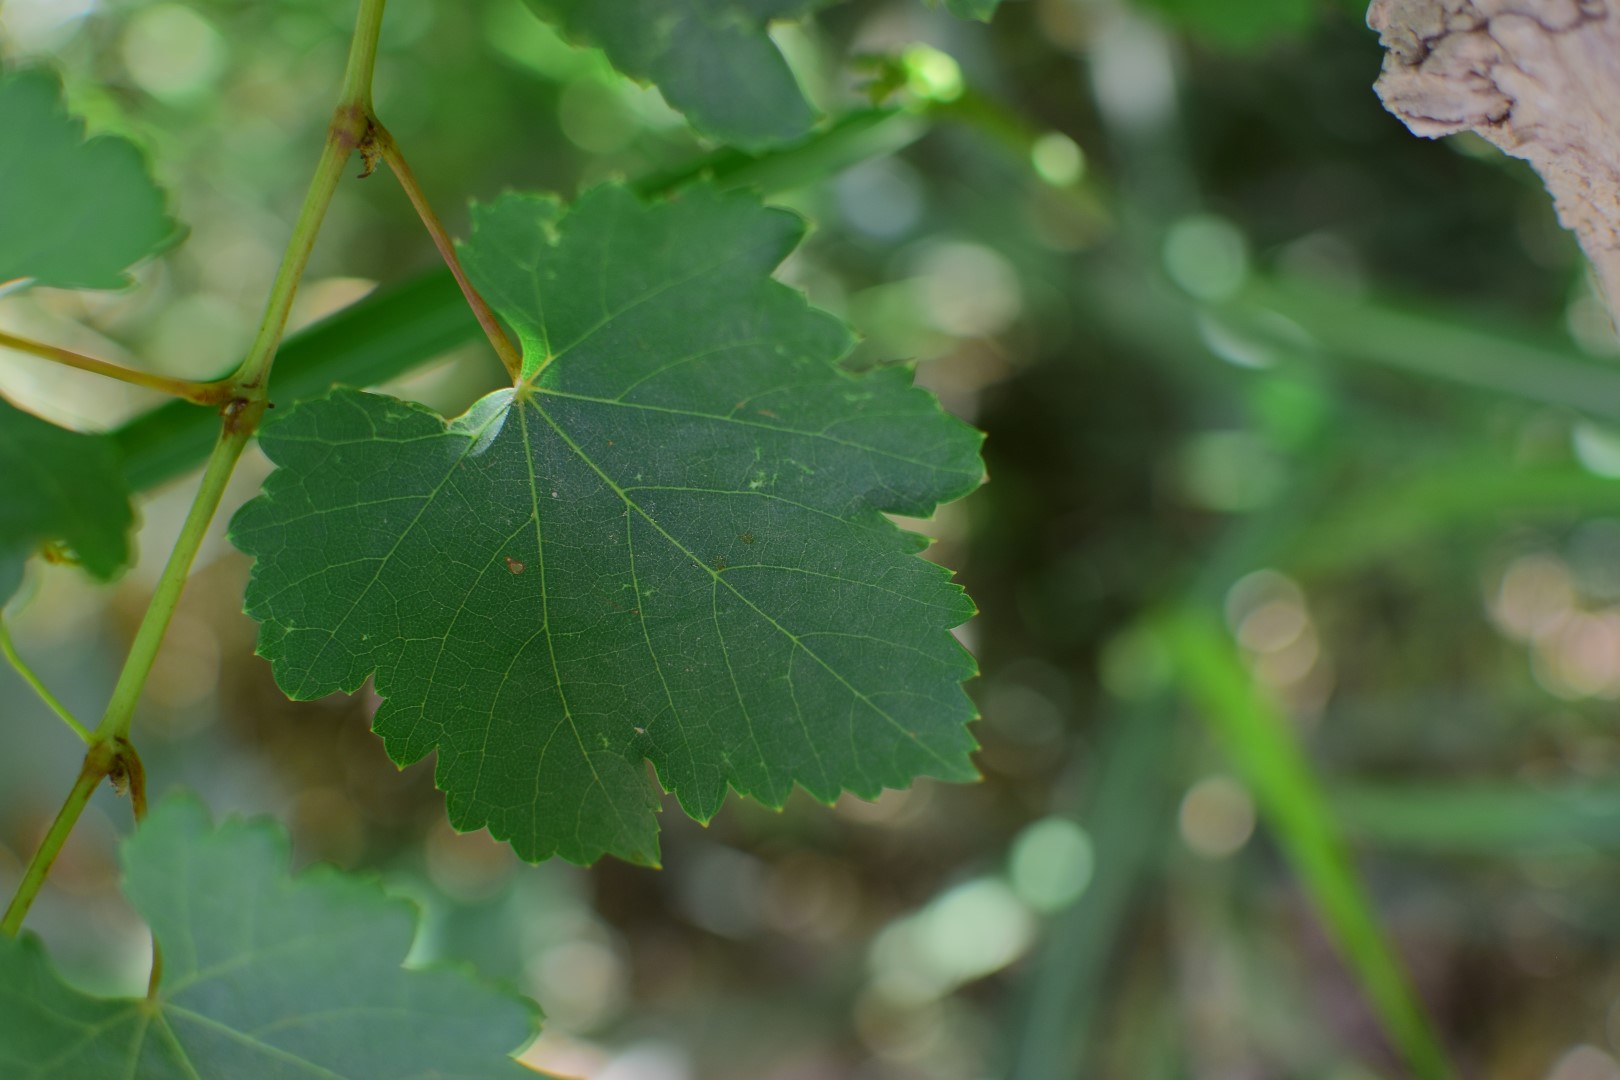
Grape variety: Frinsi